Kolad

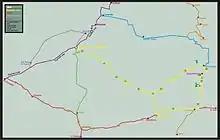
Road map to Kolad

Kolad is a village in Raigad district, Maharashtra State, India. It is 117 km from Mumbai on the National Highway no 66(Mumbai-Goa) its also connected to Pune via Kolad Pune- Kolad state highway. It lies on the banks of River Kundalika. The village post office Postal Index Number (PIN code) is 402304 & 402109.